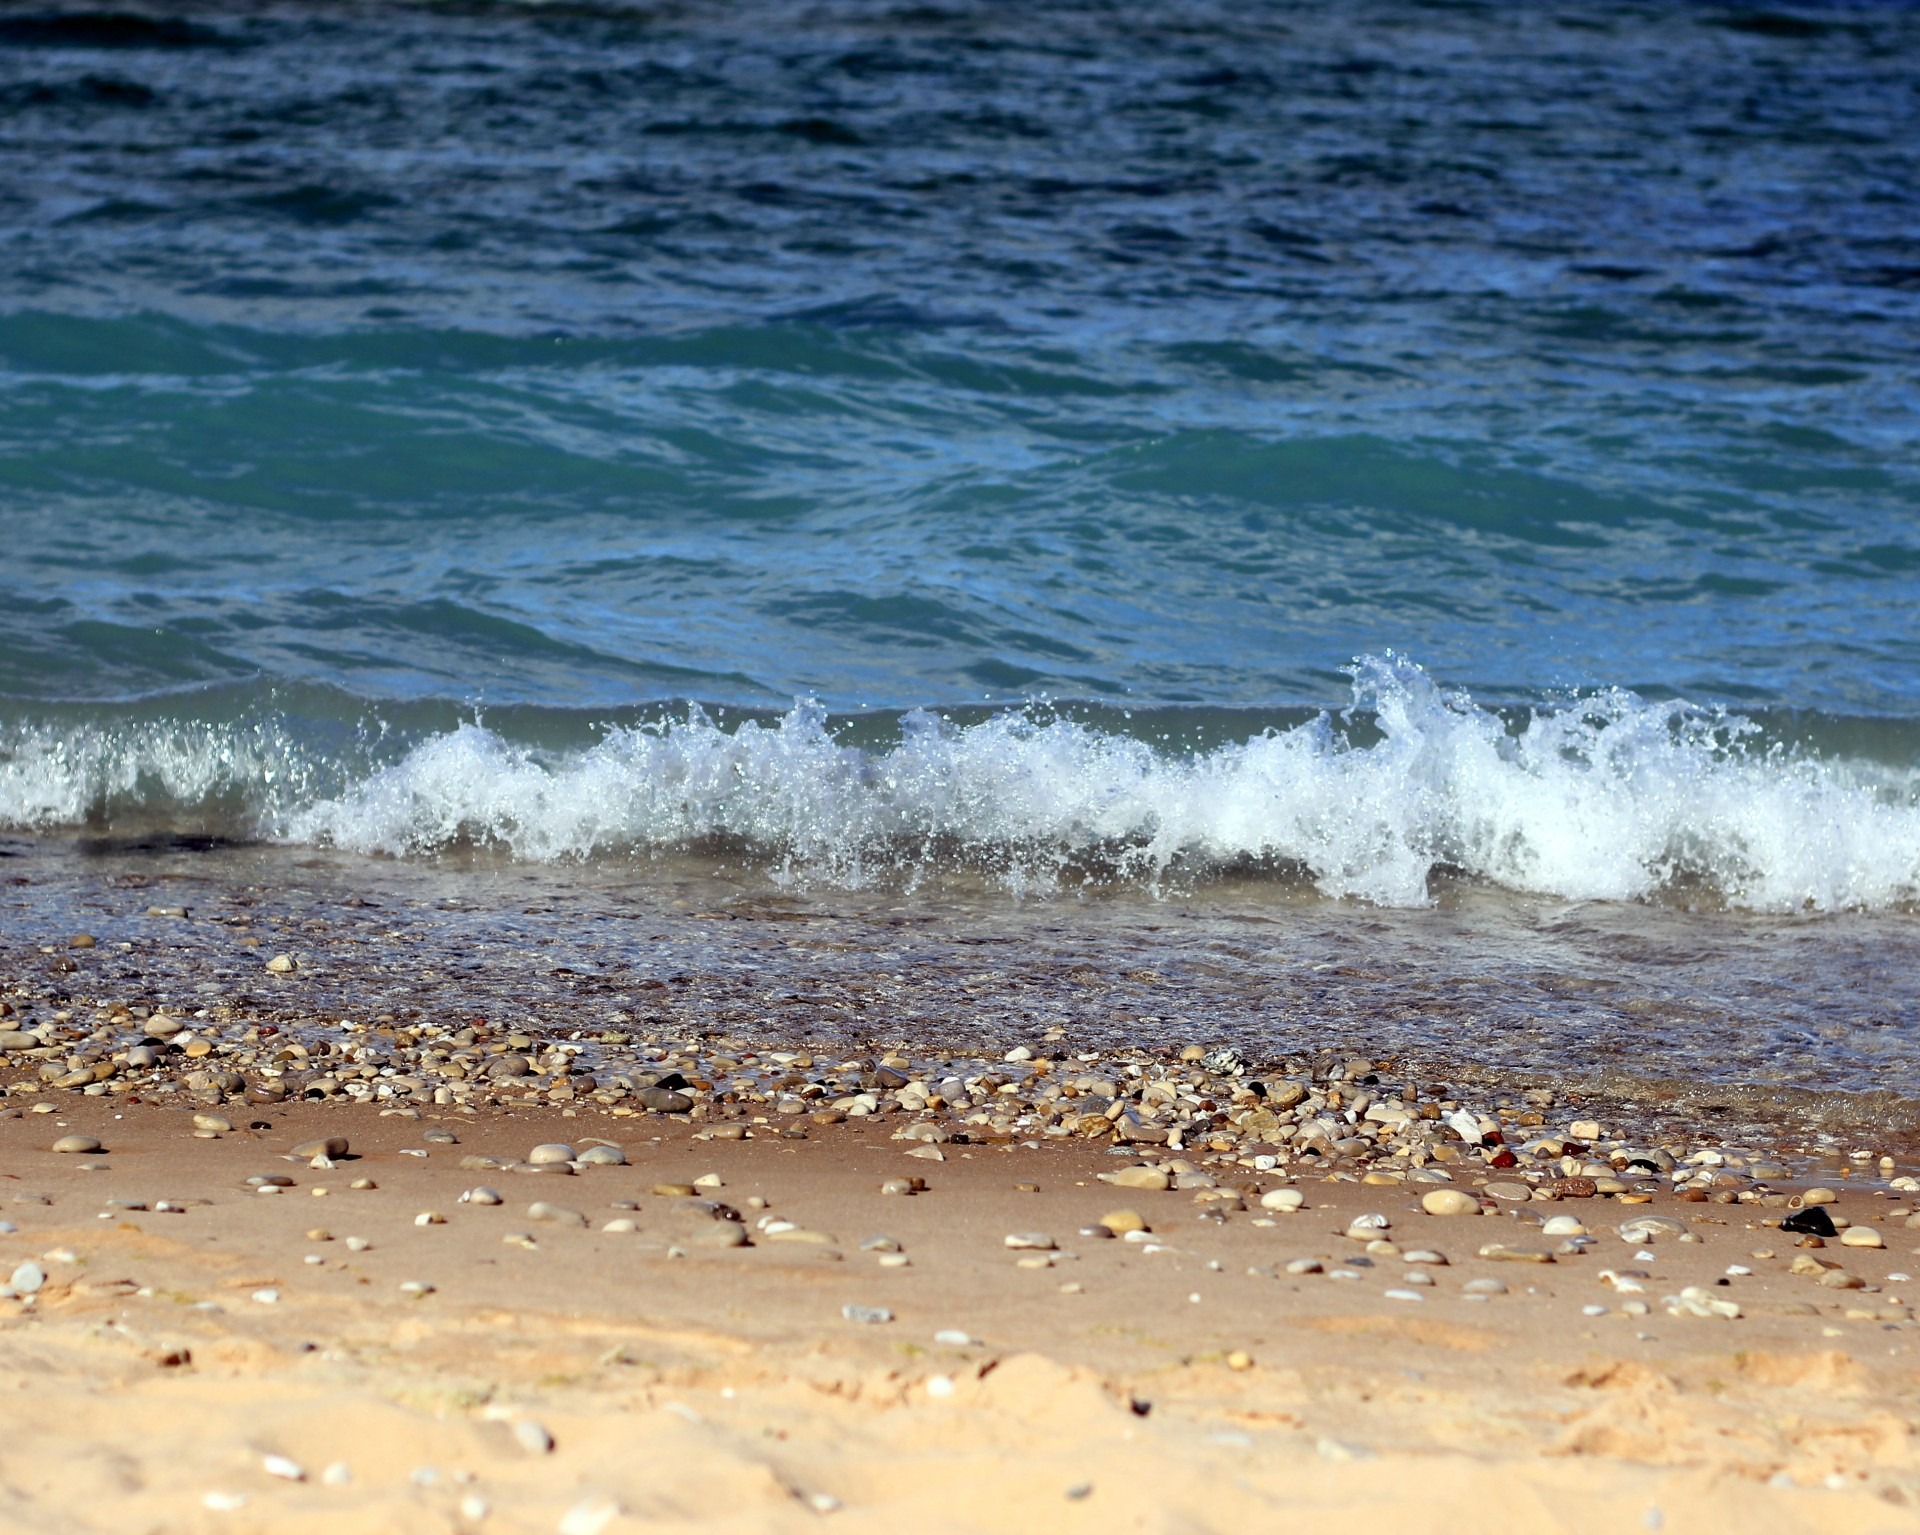
beach, sea, coast, water, sand, ocean, horizon, shore, wave, lake, rocky, material, body of water, waves, gradient, mudflat, wind wave